William J. Brady

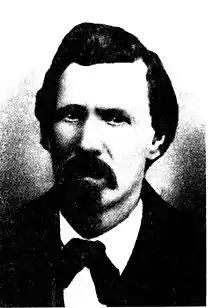
Brady in 1872, Territorial Legislature photograph

William J. Brady (August 16, 1829 – April 1, 1878) was an Irish-born American soldier, politician, and corrupt law enforcement officer who served as the sheriff of Lincoln County during the Lincoln County Wars in New Mexico, United States. He was murdered in an ambush, aged 48, by the Lincoln County Regulators and Billy the Kid.